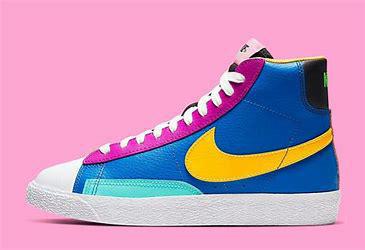
Brand: Nike
Model: Blazer